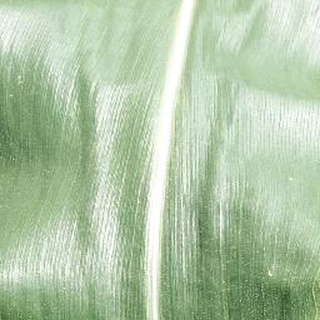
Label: healthy_corn